Marwell Zoo

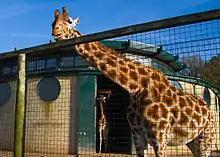
Giraffes

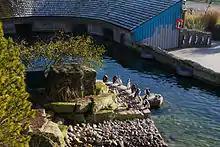
Penguin Cove

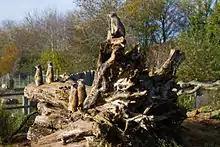
Meerkats

The zoo's exhibits in 2022 included (in addition to those mentioned above in the Animal Exhibits section):